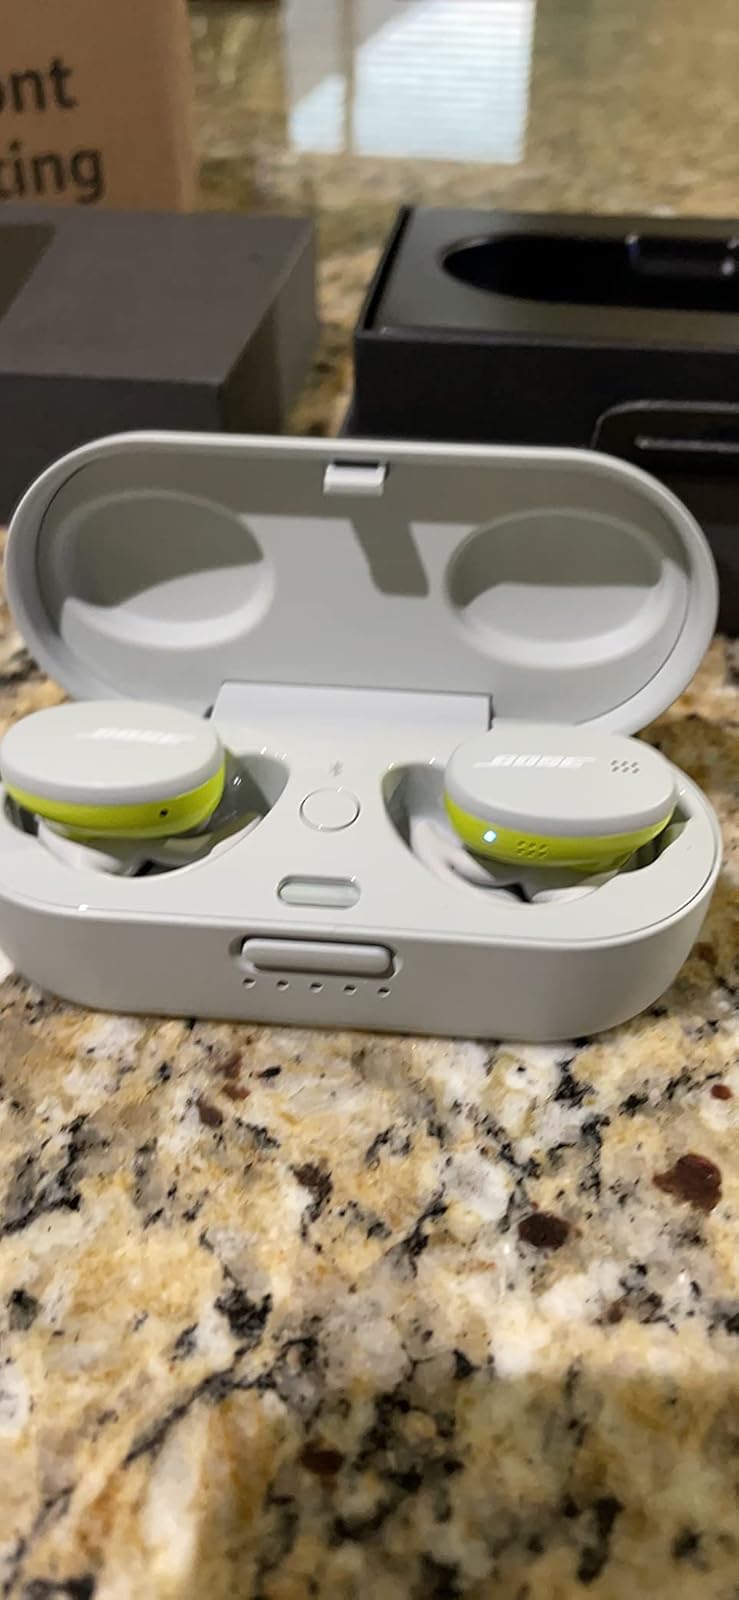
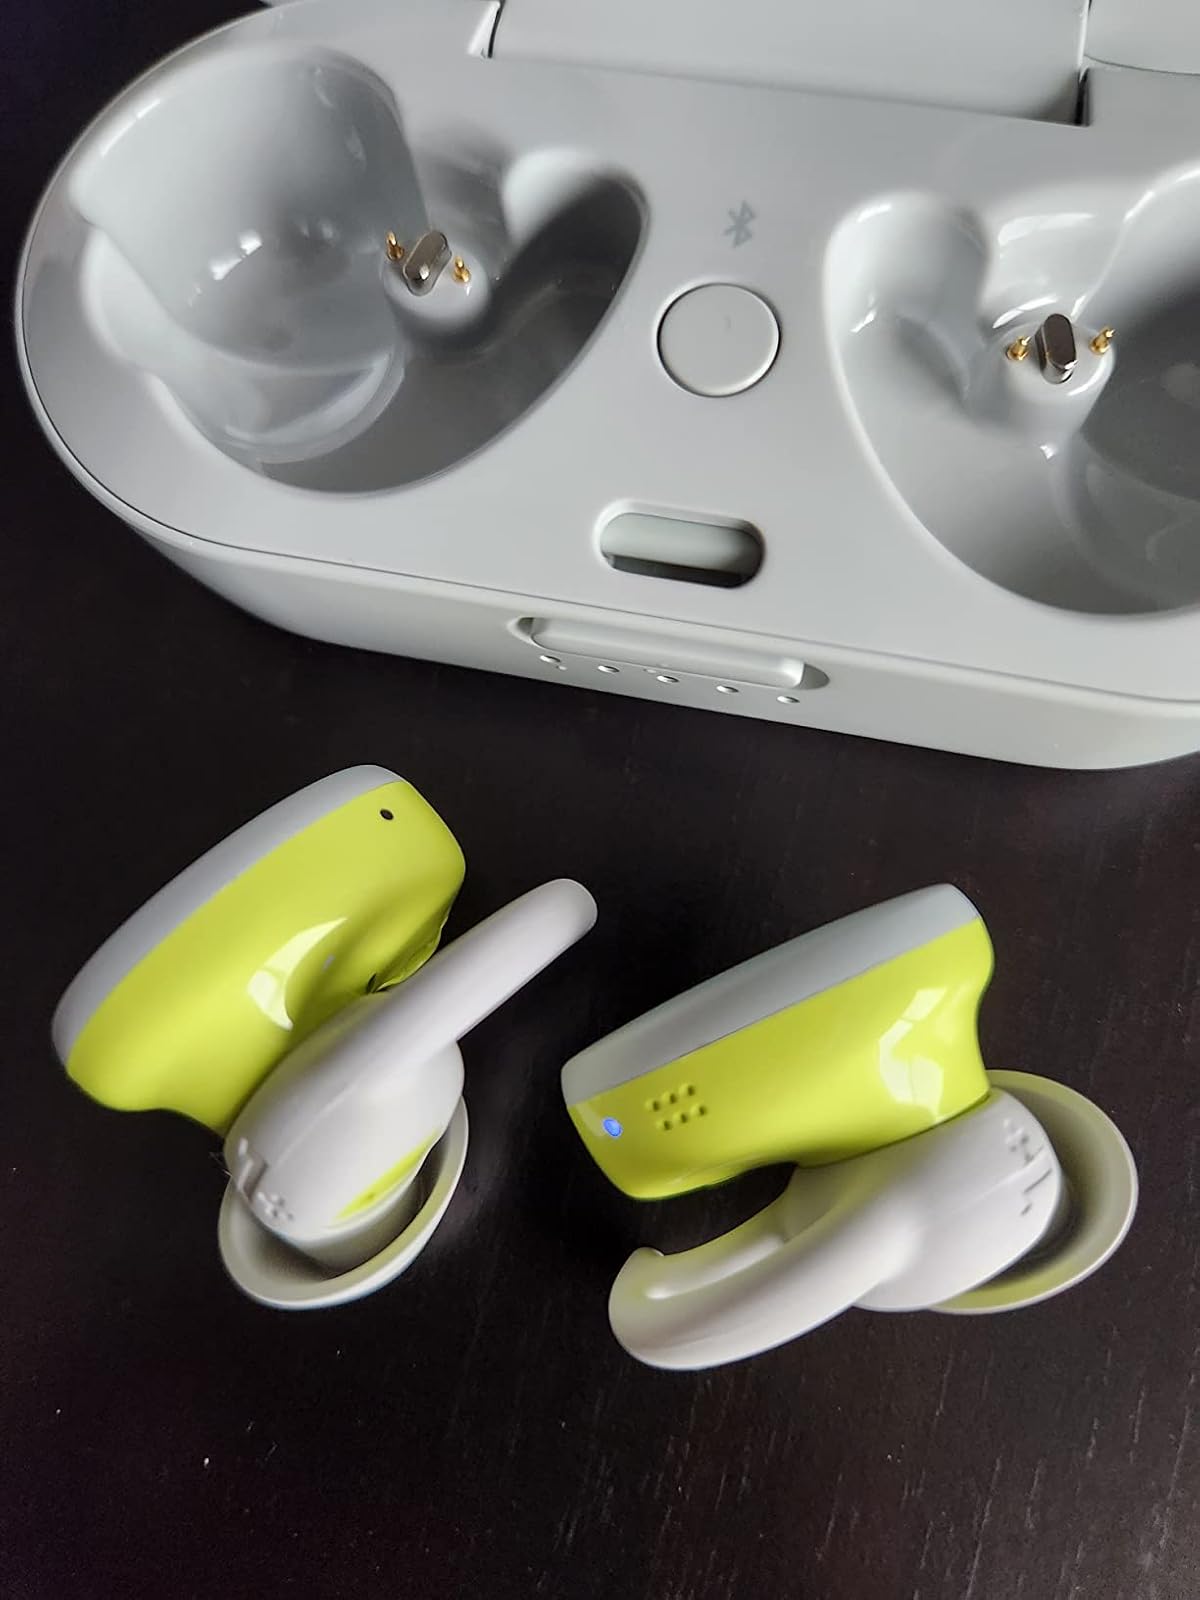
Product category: earbuds
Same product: yes